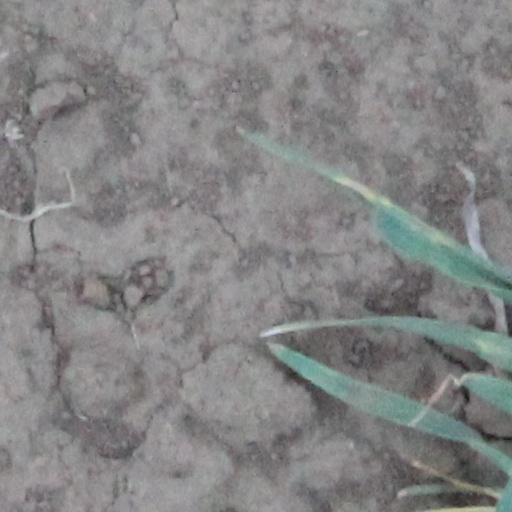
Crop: wheat